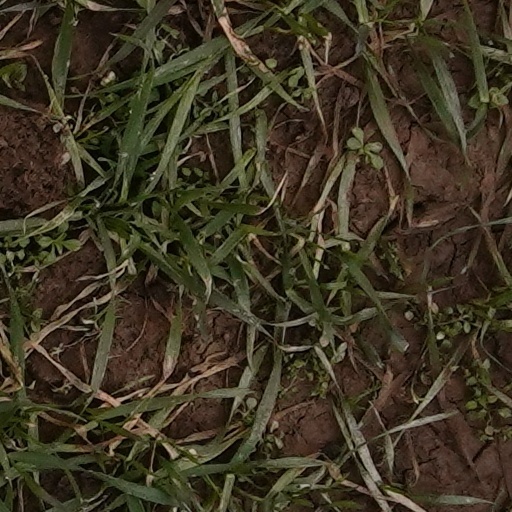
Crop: wheat